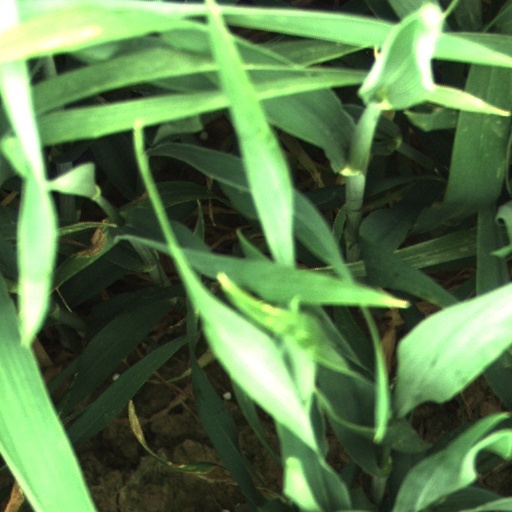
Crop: wheat